Tello Pérez de Meneses

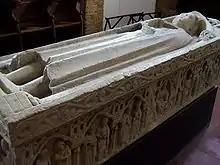
13th-century Gothic sarcophagus from the Monastery of Santa María de Trianos, now at the Church of San Tirso in Sahagún.

In November 1173, King Alfonso VIII gave Tello and his wife Gontrodo his properties in Matallana and, in 1175, the same king confirmed the foundation of the Monastery of Santa María de Matallana by Tello and his wife. The document was confirmed by the five children of this marriage; Alfonso, García, Tello, Suero, and Teresa. This monastery is situated in Villalba de los Alcores in the province of Valladolid.